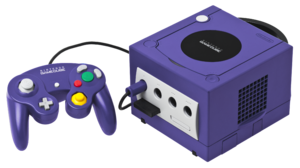
The Legend of Zelda: The Wind Waker est un jeu d'action-aventure développé par la division Nintendo EAD et publié par Nintendo sur GameCube le 13 décembre 2002 au Japon, puis en mars 2003 en Amérique du Nord et en mai 2003 en Europe. C'est le dixième jeu de la franchise The Legend of Zelda.
Dans l'histoire des consoles de jeux vidéo, la sixième génération représente les jeux vidéo sur les consoles de salon et les consoles portables. L'appellation « ère des consoles 128 bits » est trompeuse, la performance des consoles dépendant dorénavant surtout d'autres facteurs : à partir d'un certain nombre de bits, le gain obtenu en allongeant les mots devient en effet mineur. Les principales plates-formes sont la PlayStation 2, la Xbox, la GameCube et la Dreamcast. Cette génération commence en 1998 et s'est terminée en janvier 2013 avec l'arrêt de la distribution de la PlayStation 2.